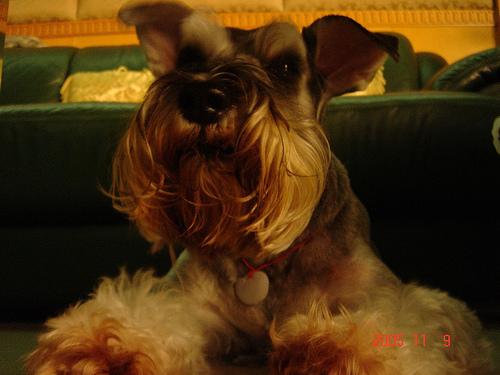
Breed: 2342-n000102-miniature_schnauzer